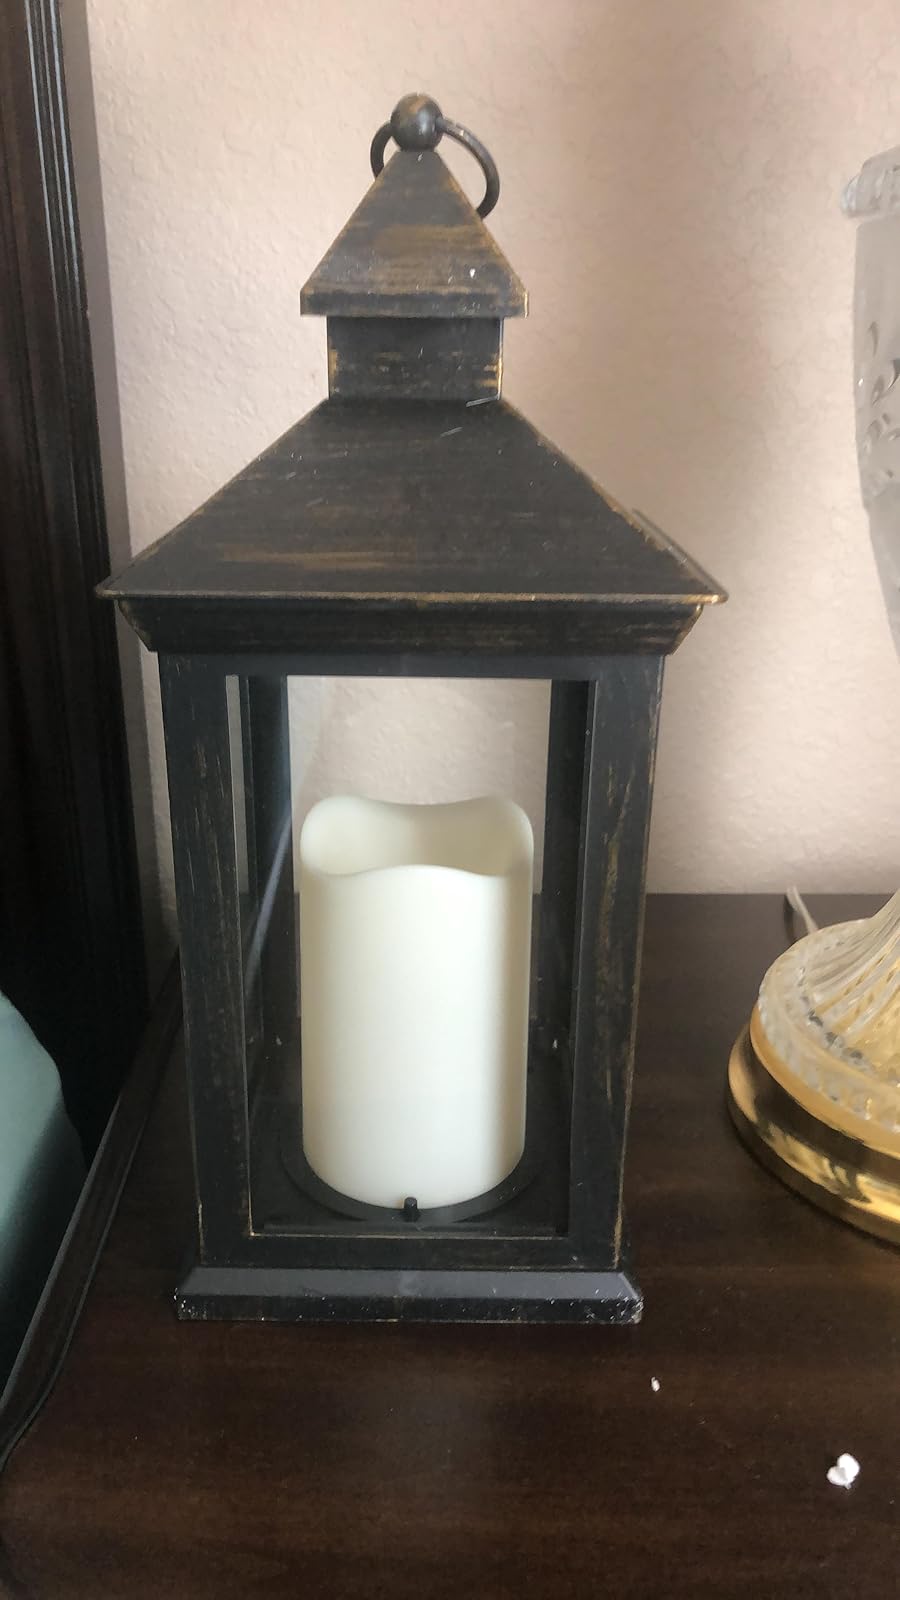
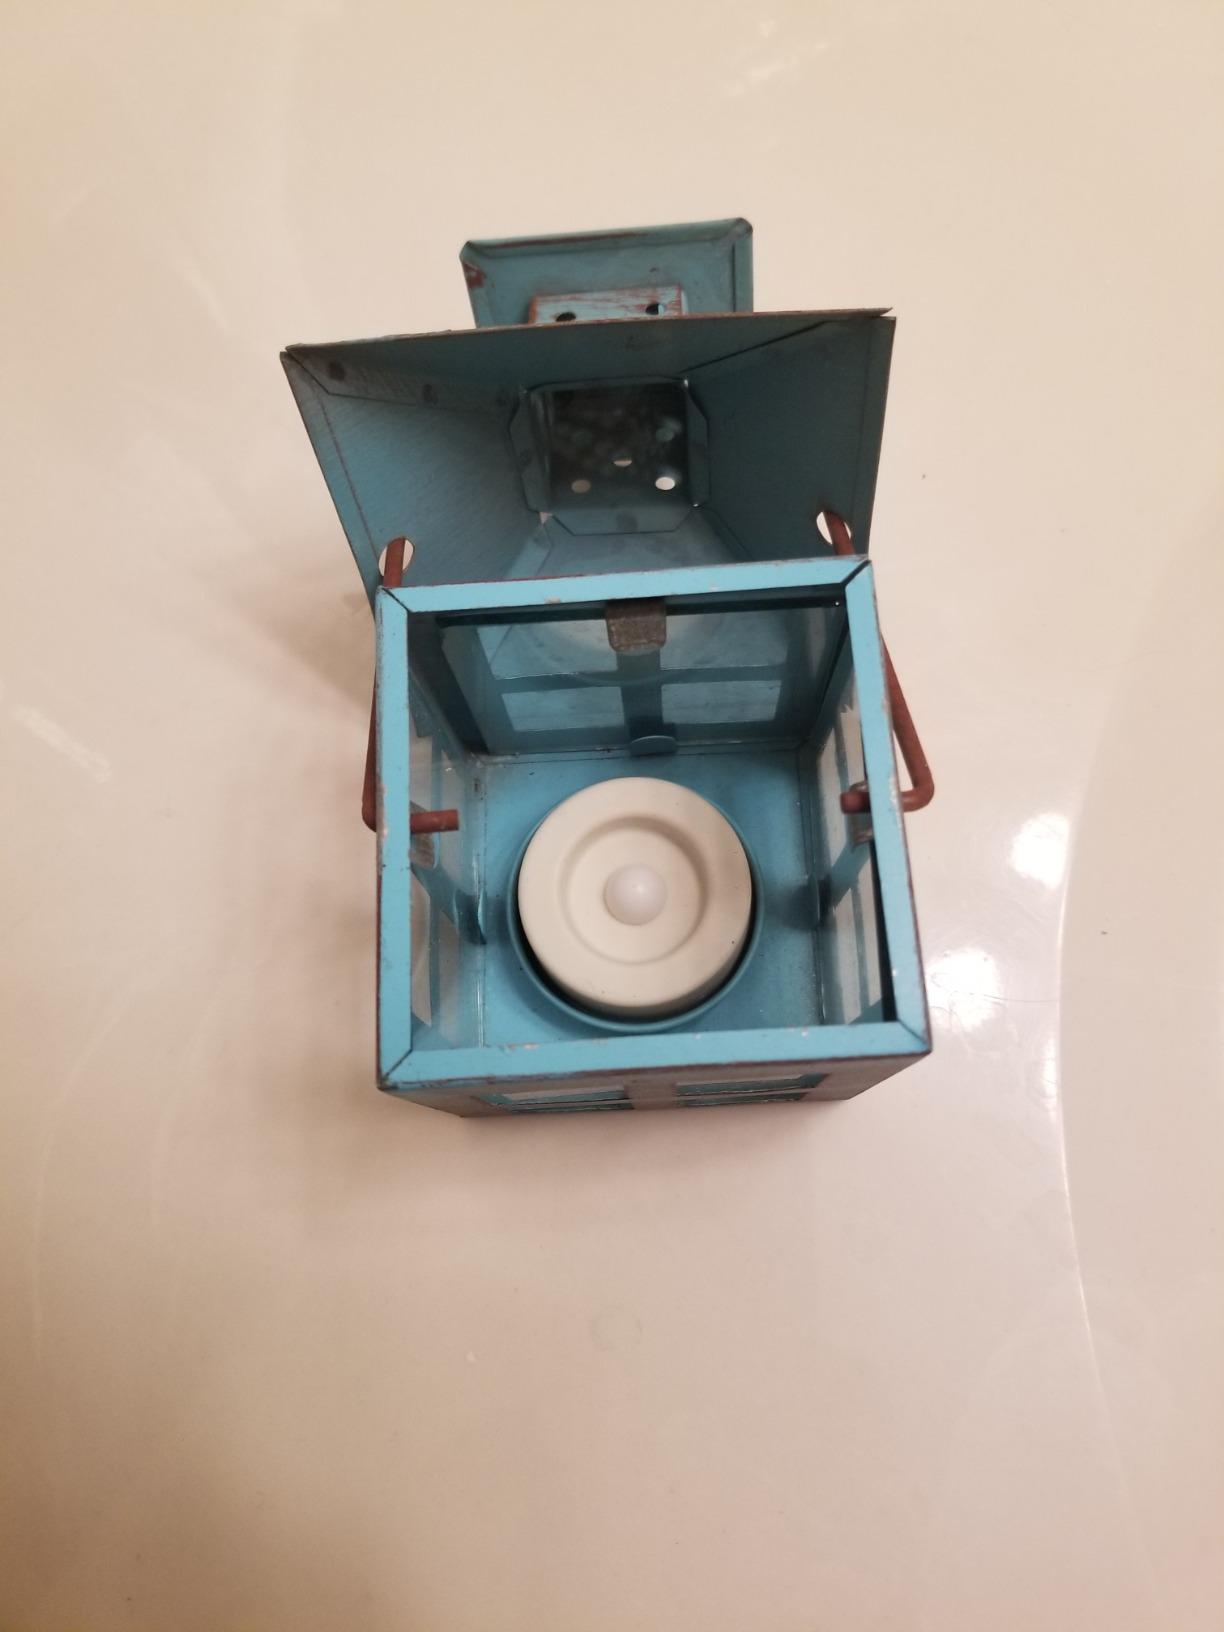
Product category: lantern
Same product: no